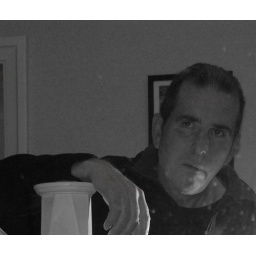
My reflection in a dirty mirror